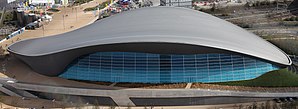
London Aquatics Centre
London Aquatics Centre i 2014
London Aquatics Centre er et vandsportscenter i Queen Elizabeth Olympic Park i London, England, der blev benyttet til udspring, synkronsvømning, moderne femkamp og svømning ved de Olympiske og Paralympiske sommerlege i 2012. Stadionet huser to 50-meter-bassiner, et 25-meters udspringsbasin og andre træningsfaciliteter. Det blev bygget i perioden 2008-2011 og er tegnet af den irakisk-britiske arkitekt Zaha Hadid.